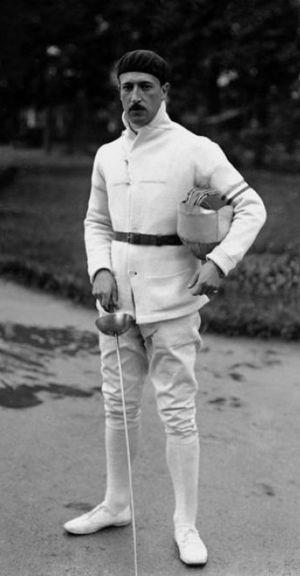
Alexandre Auguste Lippmann, né le 11 juin 1881 à Paris 17ᵉ et mort le 23 février 1960 à Paris, est un escrimeur médaillé des jeux olympiques et artiste peintre français.